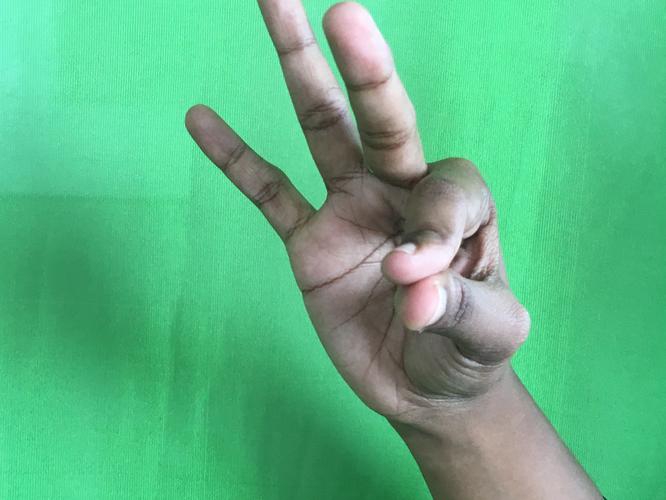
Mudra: Hamsasyam
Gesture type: single_hand